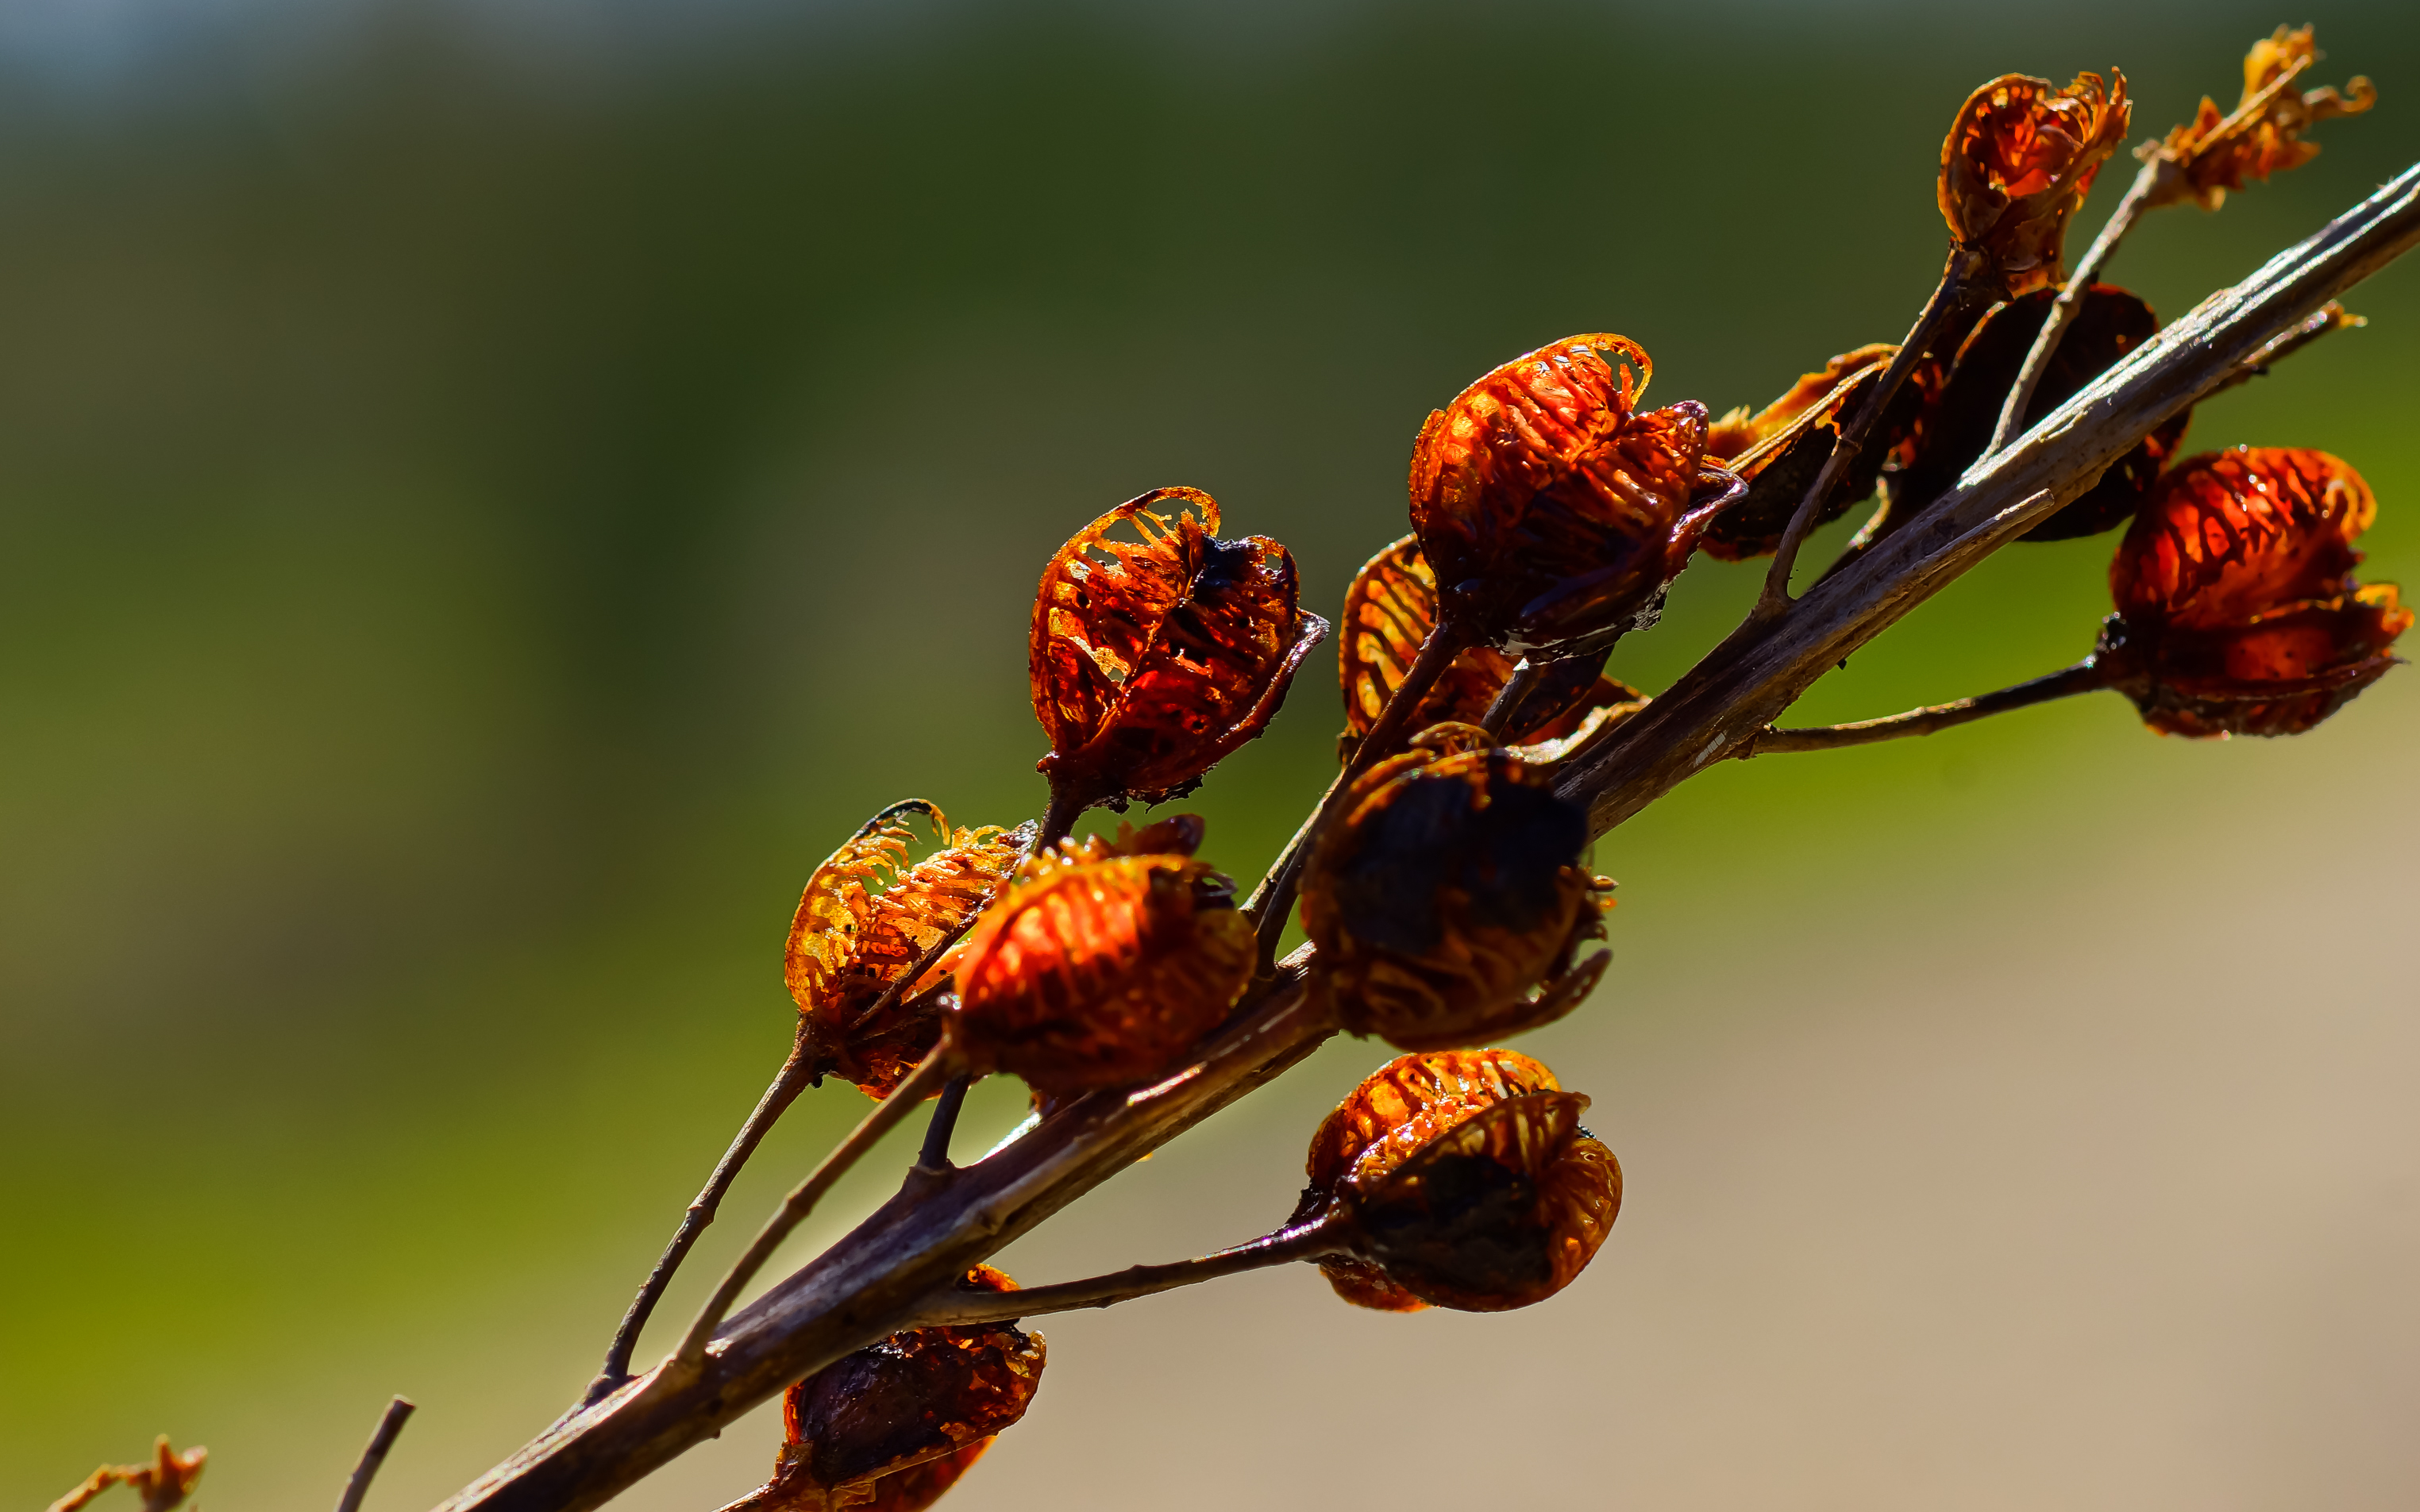
nature, branch, blossom, plant, photography, leaf, flower, photo, red, produce, insect, autumn, botany, flora, fauna, invertebrate, twig, flowers, close up, 100mm, naturaleza, flores, bud, pest, a77, minolta, g, ggl1, gaby1, xovesphoto, sonya77, minolta100mm, gphoto, xelodegalicia, macro photography, gabrielcoru a, plant stem, membrane winged insect